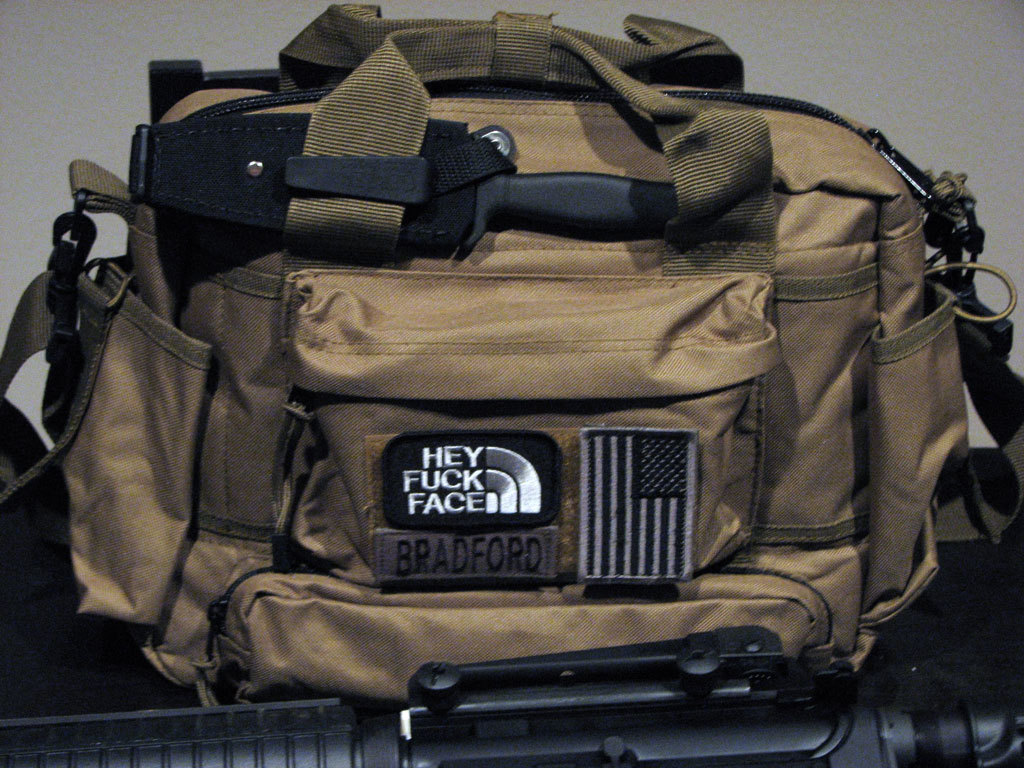
Label: others